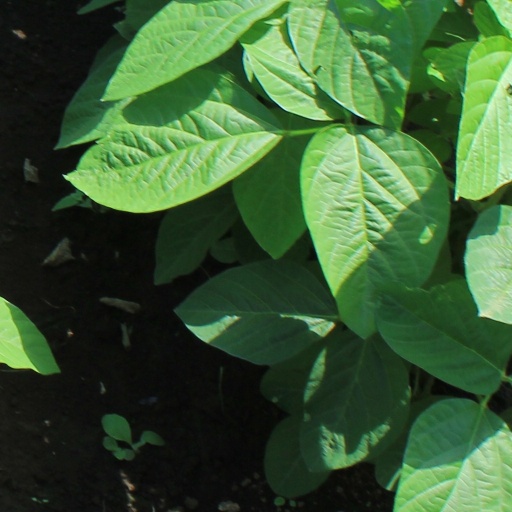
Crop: soybean